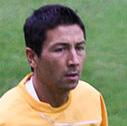
Age: 30